Dennevy

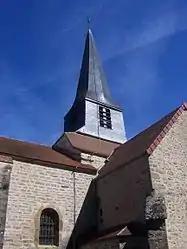
The church in Dennevy

Dennevy is a commune in the Saône-et-Loire department in the region of Bourgogne-Franche-Comté in eastern France.